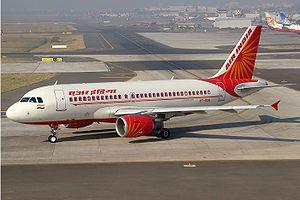
Air India, en hindi एअर इंडिया, est la compagnie aérienne nationale d’Inde. Elle dessert 80 destinations dont cinquante intérieures, depuis sa base historique de Mumbai et celle de Delhi.